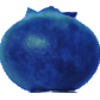
Label: Huckleberry 1